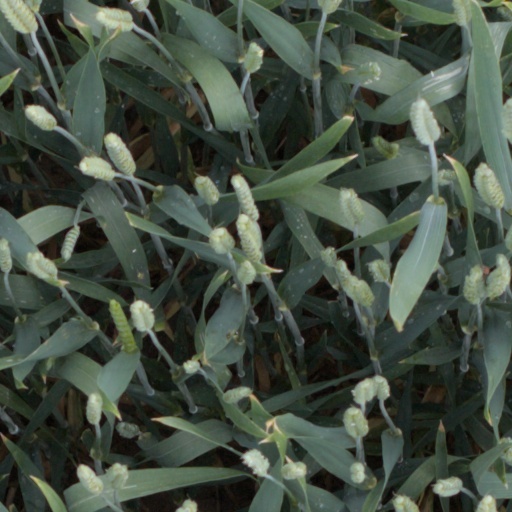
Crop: wheat